CCC Pro Team

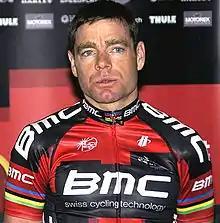
Cadel Evans in his BMC jersey in 2011, the year he won the Tour de France.

In 2010, the team participated in their first Grand Tours, having been invited to compete in the 2010 Tour de France and the 2010 Giro d'Italia. In 2011, the team attained UCI ProTeam status, the most prestigious classification available, and BMC rider Cadel Evans won the 2011 Tour de France. For 2012 the team signed Thor Hushovd and Philippe Gilbert, the 2010 and 2012 world-champions respectively.